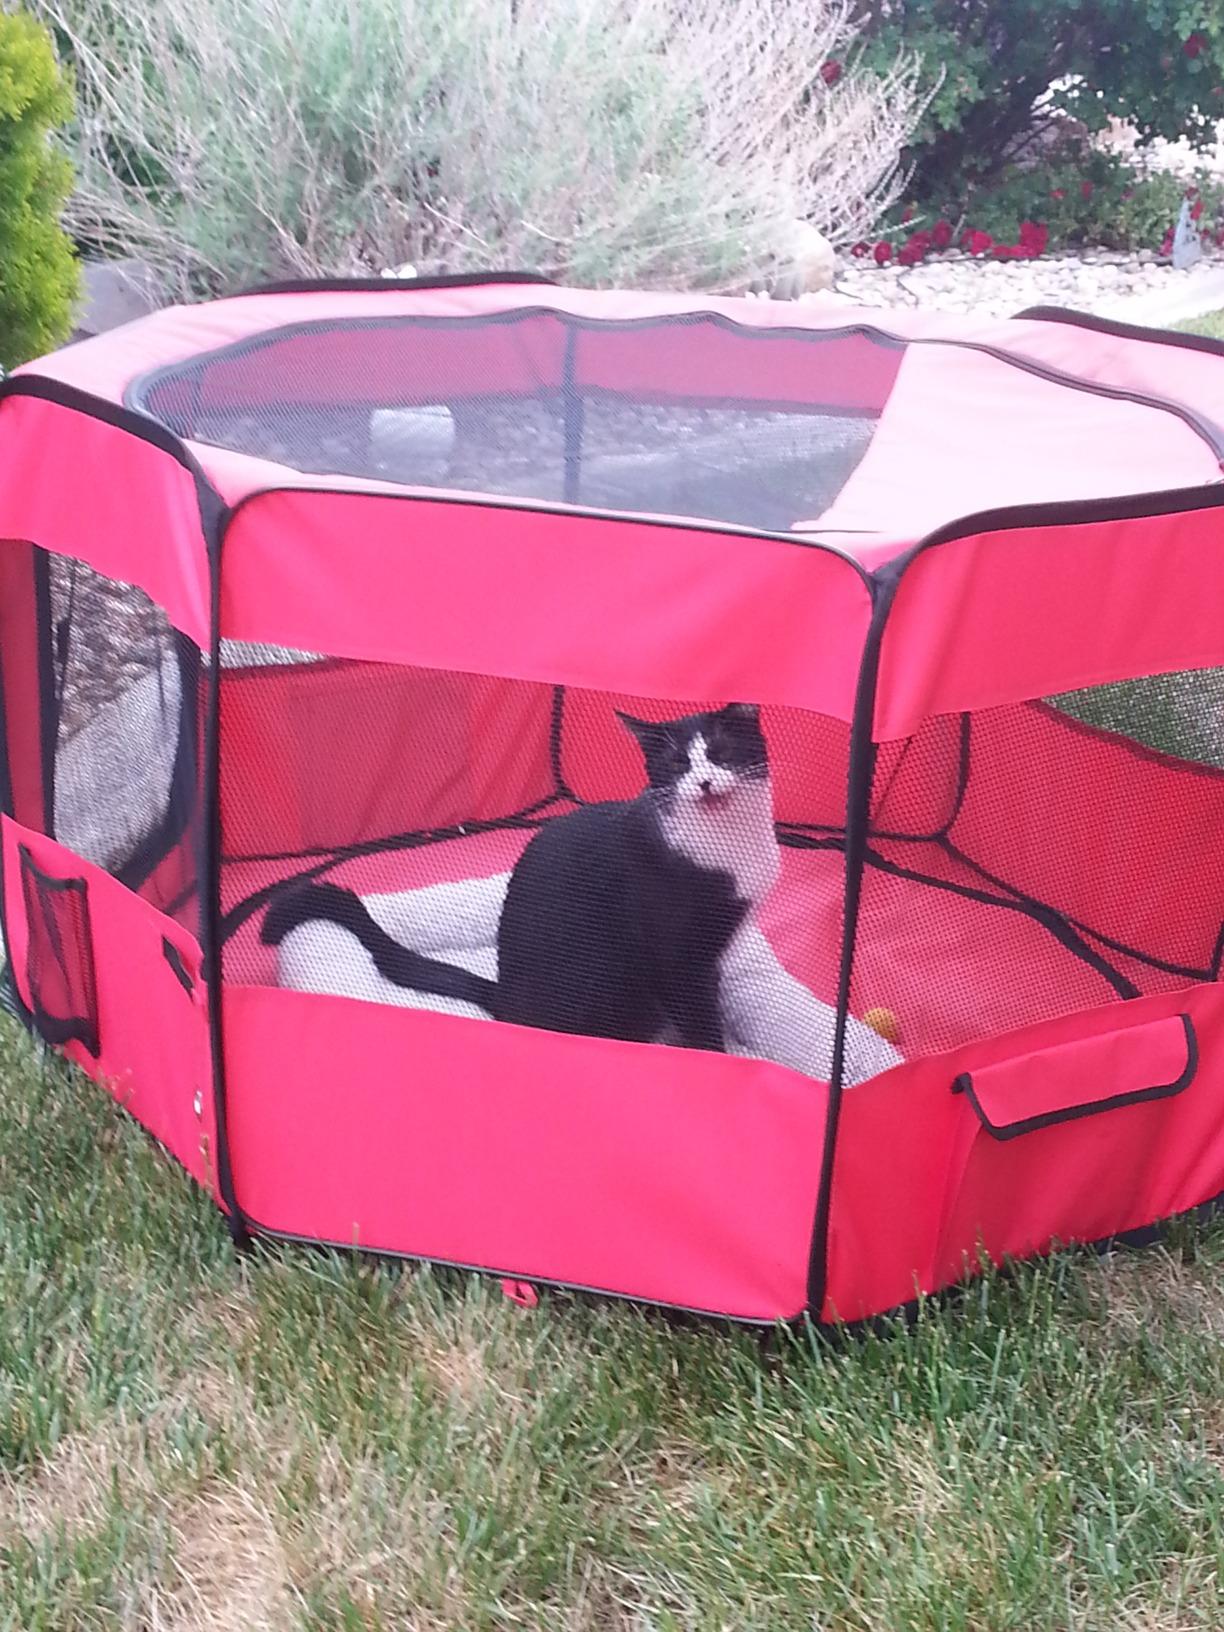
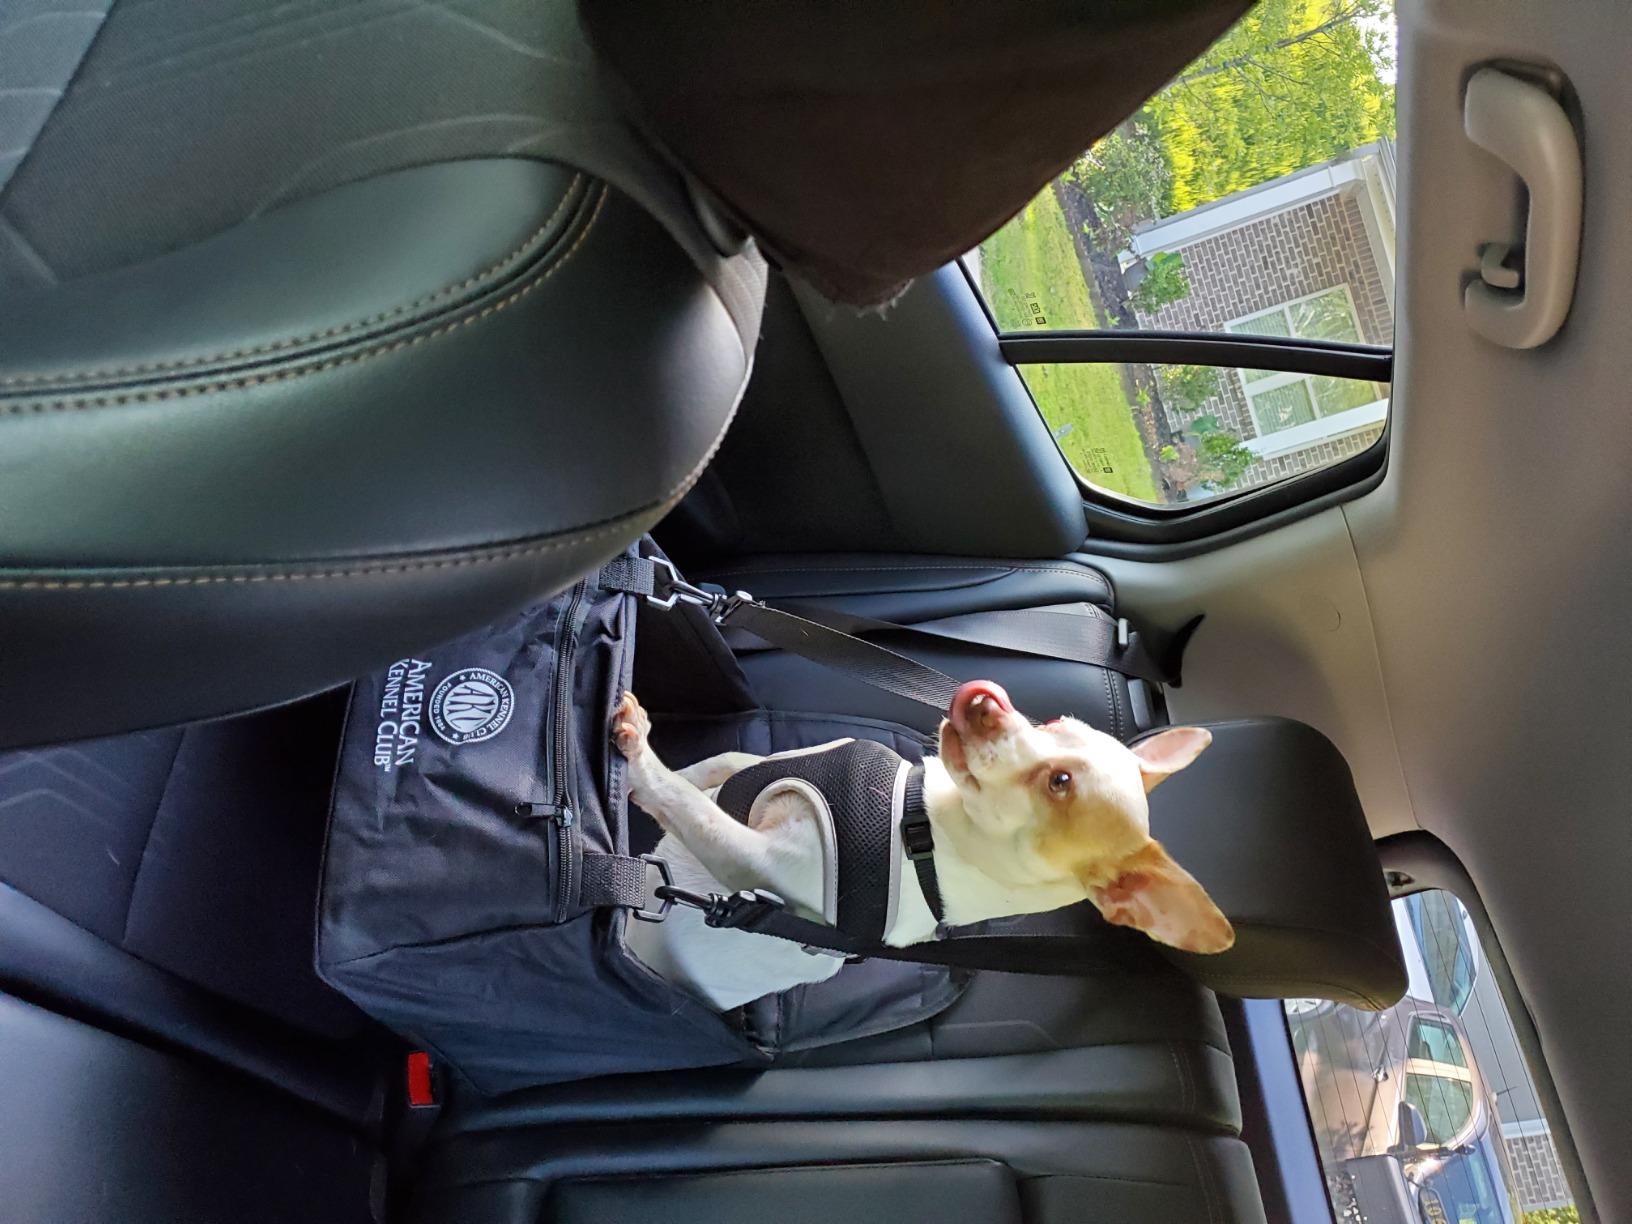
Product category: items_kennel
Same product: no